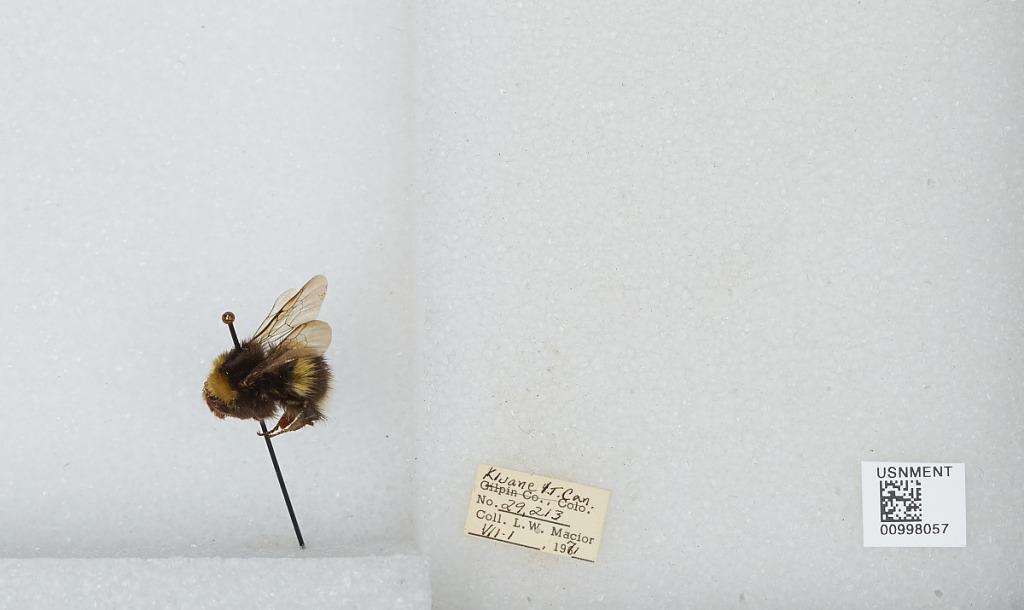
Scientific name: Bombus (Bombus) lucorum (Linnaeus)
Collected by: L. Macior
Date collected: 1971-7-1
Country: Canada
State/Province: Yukon Territory
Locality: Kluane
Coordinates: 60.75, -139.5